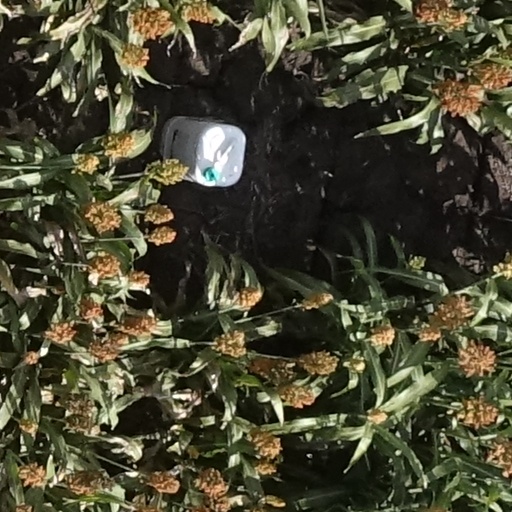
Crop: sorghum